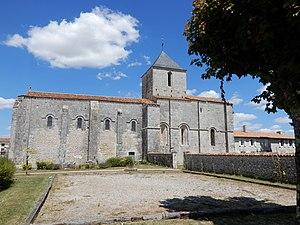
L’église Saint-Supice est une église romane située à Montils, dans le département français de la Charente-Maritime et le diocèse de La Rochelle et Saintes.